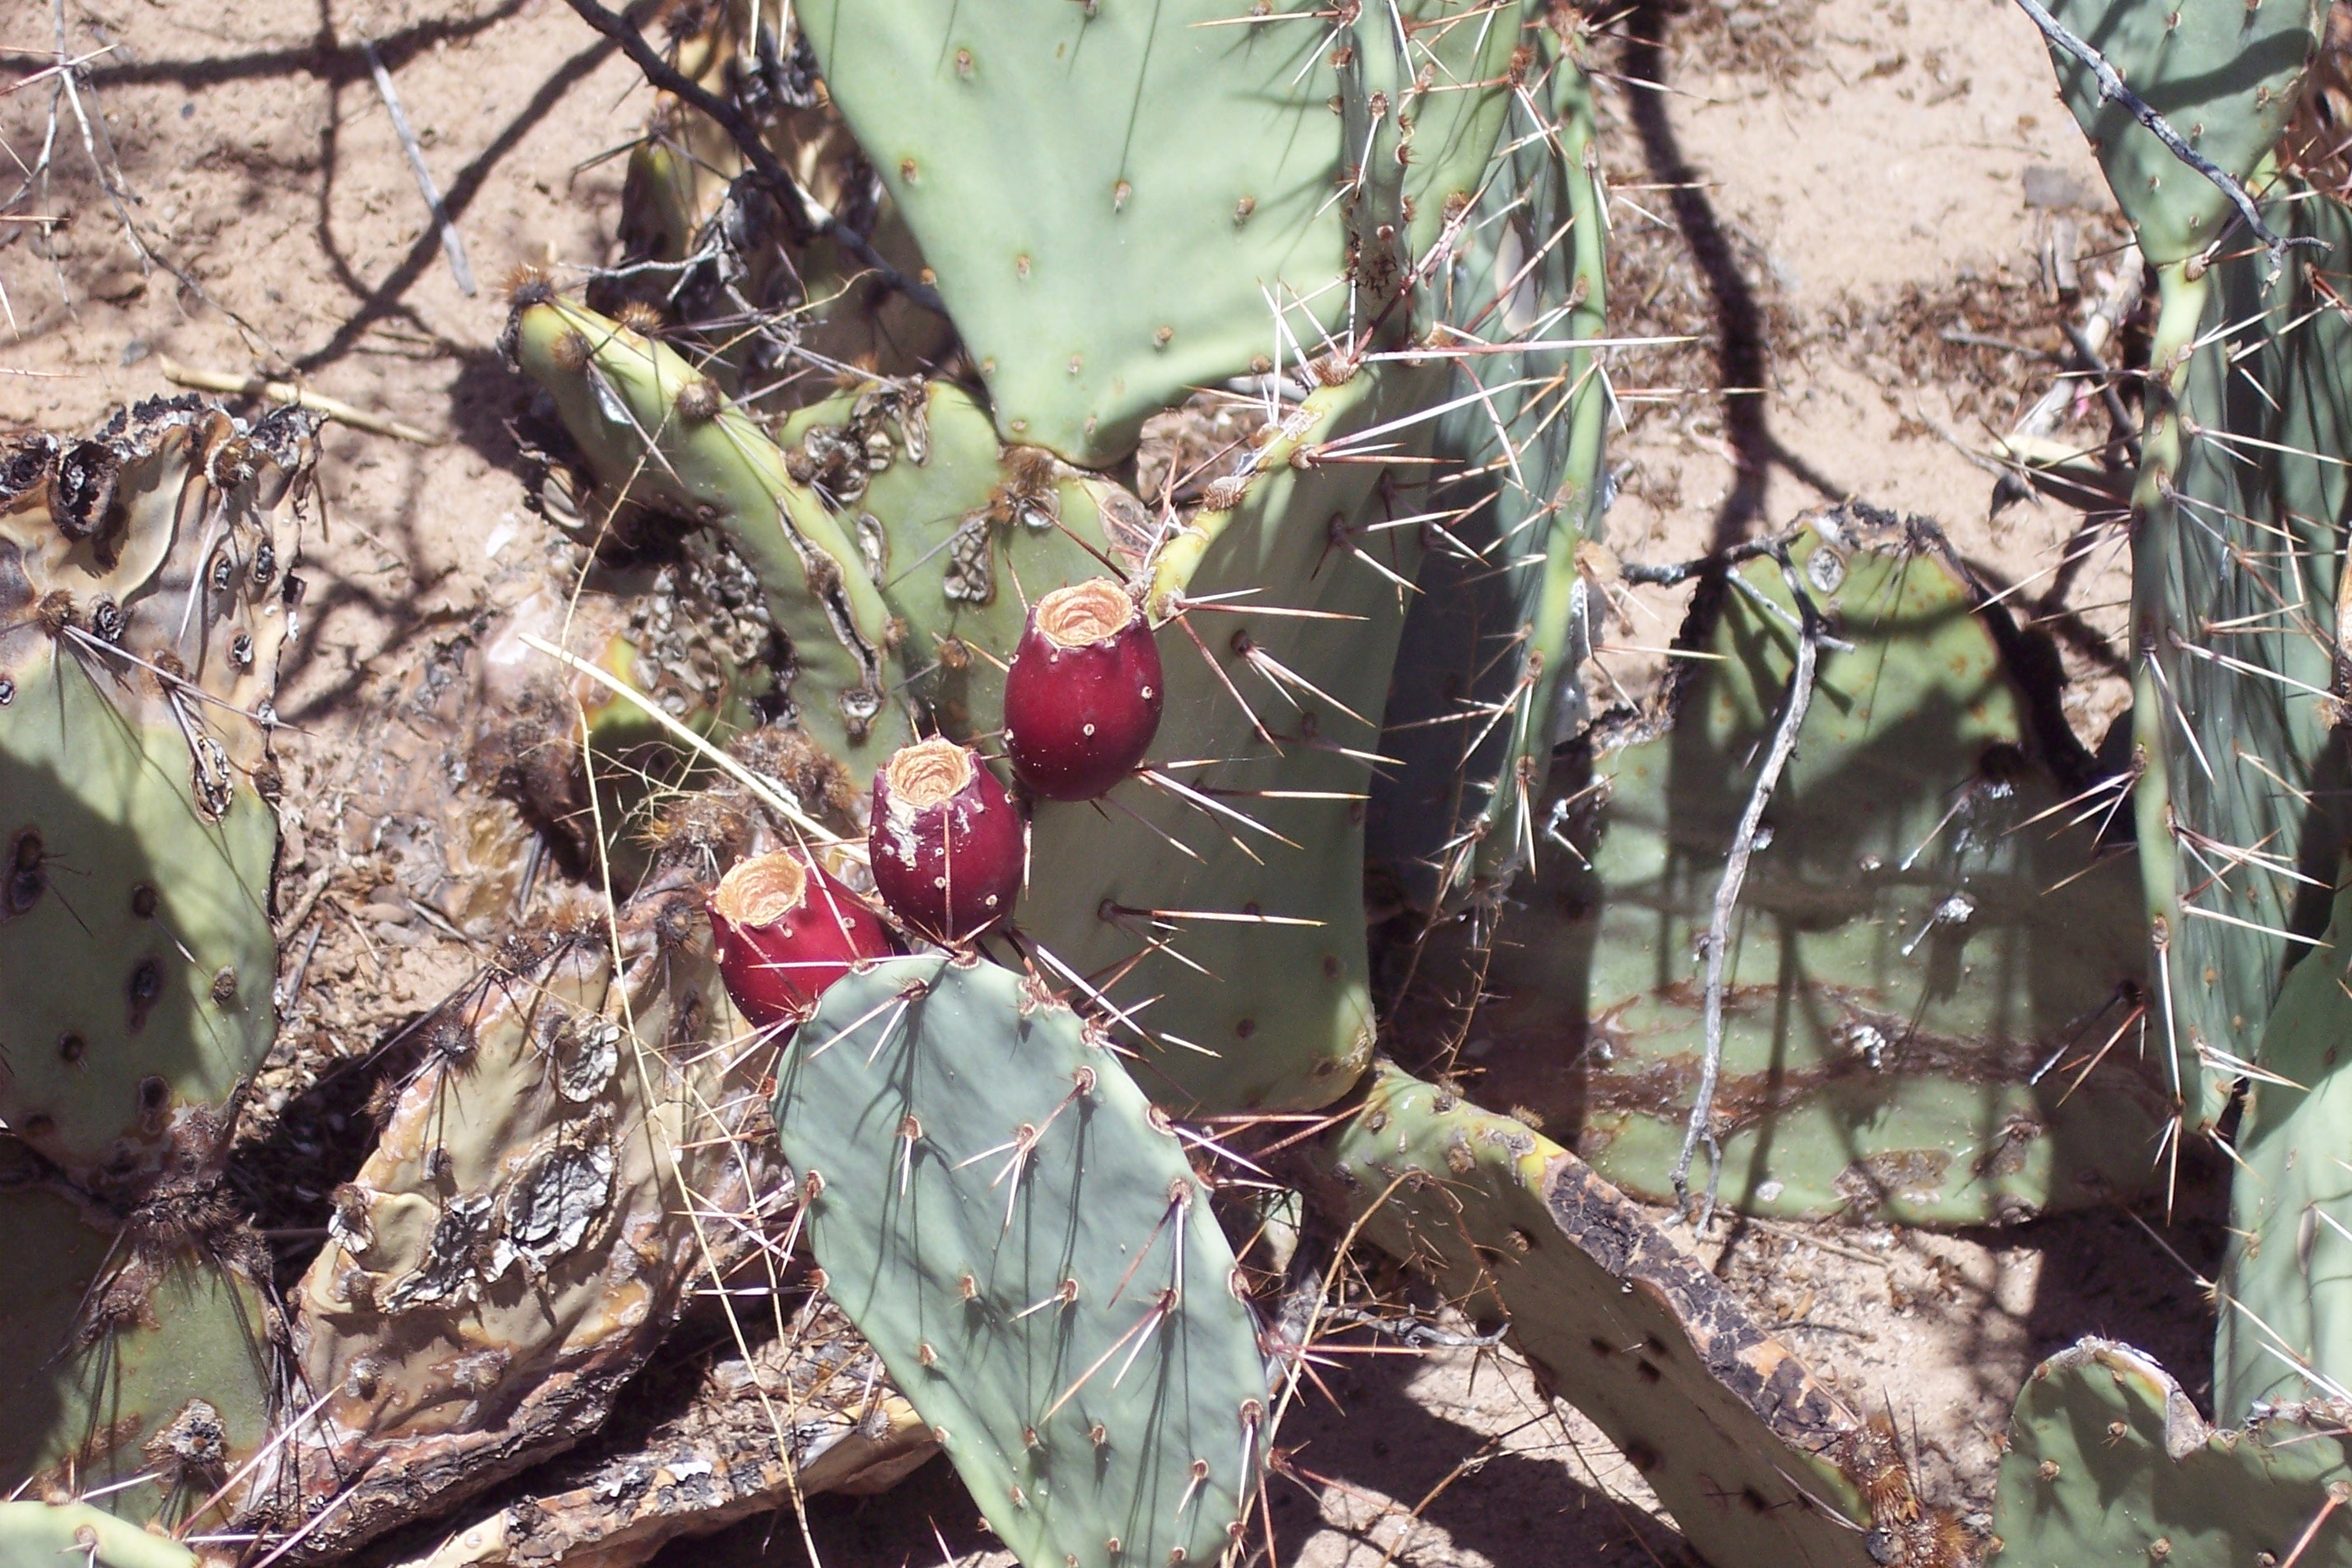
cactus, plant, desert, flower, thorn, botany, succulent, flora, fauna, vegetation, caryophyllales, flowering plant, prickly pear, plant stem, land plant, thorns spines and prickles, hedgehog cactus